Indianapolis Indians

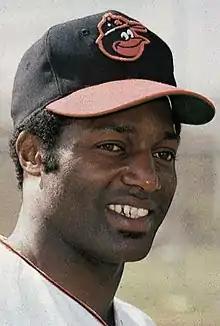
Don Buford won the IL Most Valuable Player Award and Rookie of the Year Award in 1963.

Seven players have won league awards in recognition for their performance with Indianapolis in the International League.